Nicolas Jean Baptiste Poilly

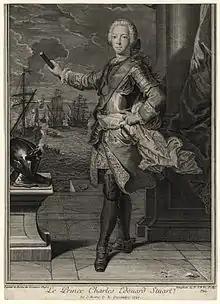
"Prince Charles Edward Stuart" by Nicolas Jean Baptiste Poilly, 1746, after Domenico Duprà, in the collection of the National Portrait Gallery, London

Nicolas Jean Baptiste Poilly (1712–1780) was a French draftsman and engraver. His work is held in the collection of the Cooper-Hewitt, National Design Museum and the National Portrait Gallery, London.